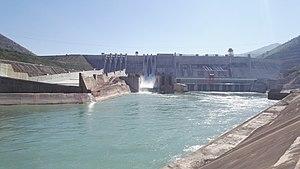
Le barrage de Guanyinyan est un barrage situé sur la rivière Jinsha, dans le Yunnan en Chine. Il est associé à une centrale hydroélectrique de 3 000 MW.